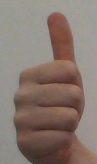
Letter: aleff